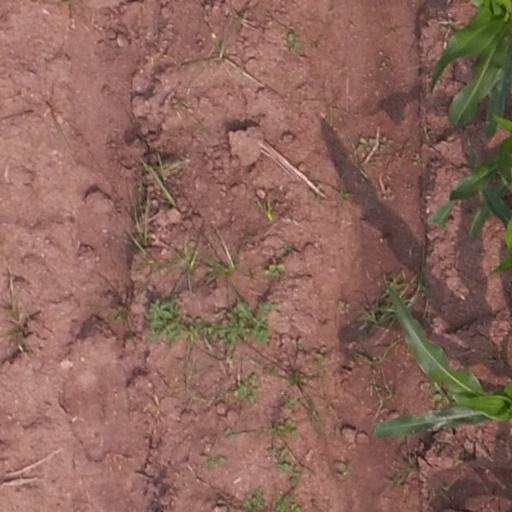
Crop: maize; corn